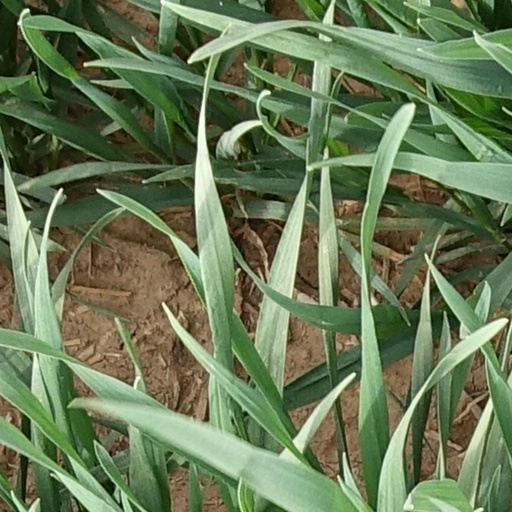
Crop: wheat